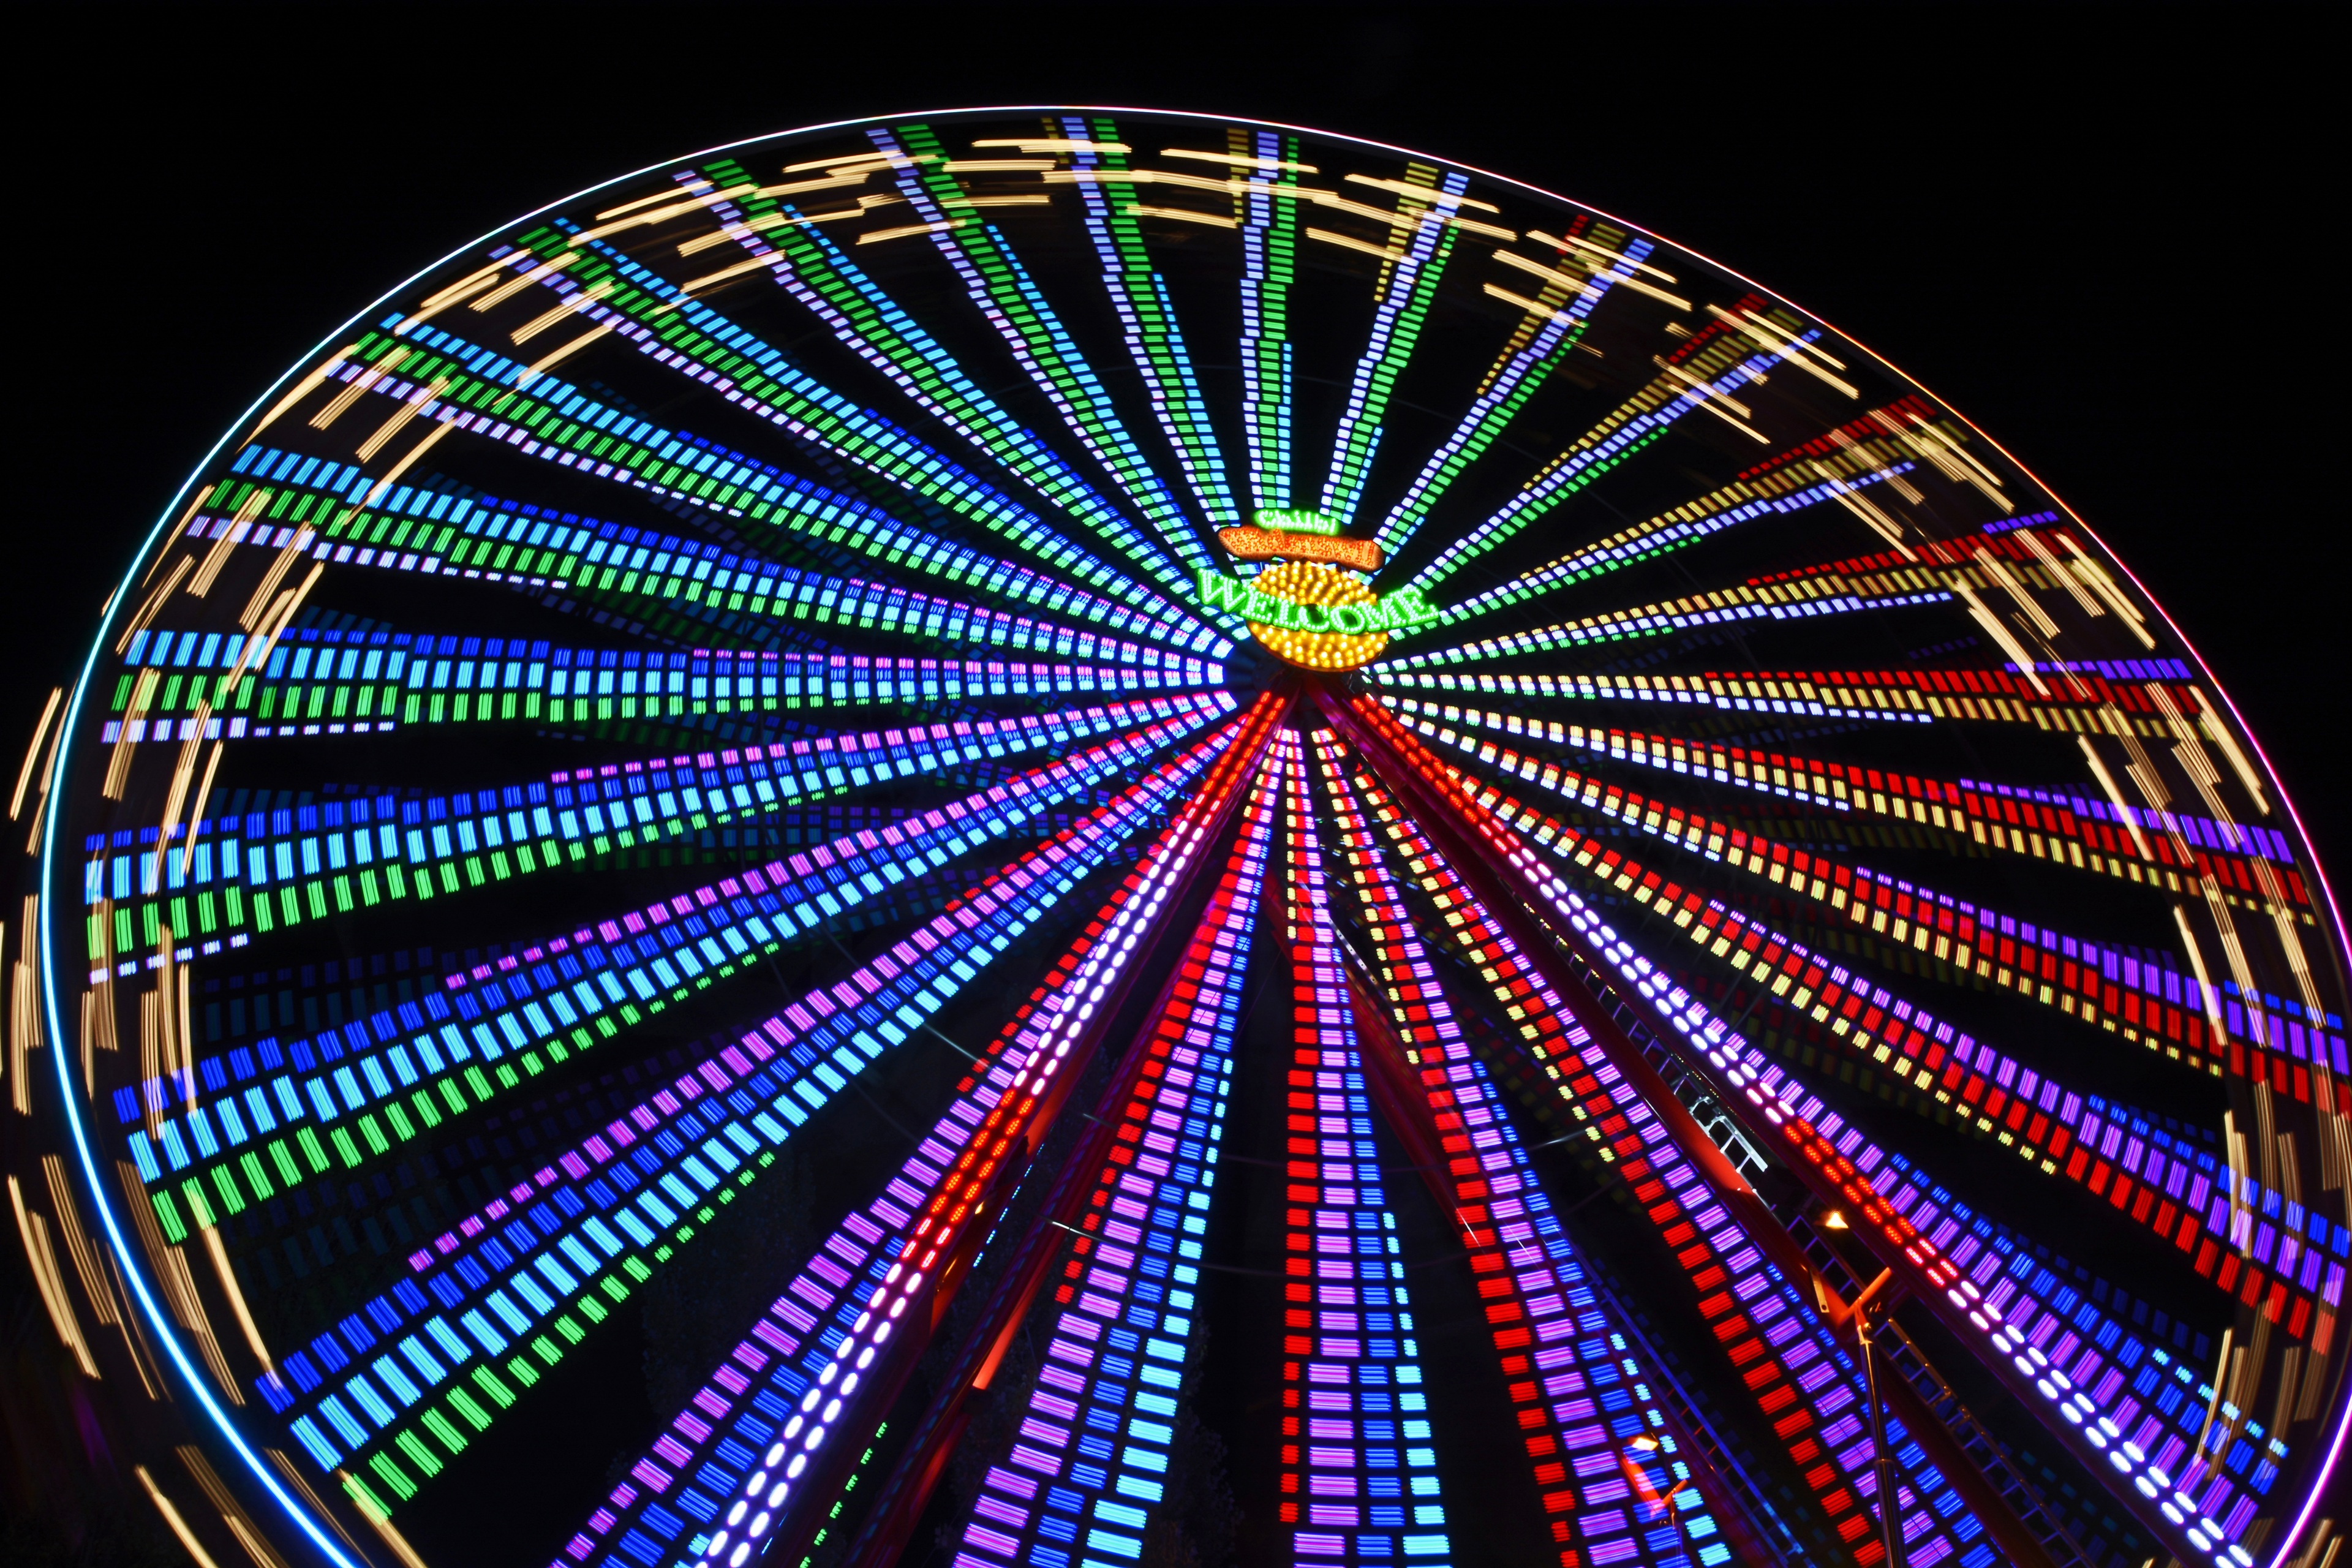
light, night, view, recreation, line, ferris wheel, color, cozy, attraction, colorful, leisure, circle, fairground, lights, fun, symmetry, turn, tourist attraction, shape, fair, entertainment, pleasure, folk festival, slowly, hustle and bustle, year market, carnies, fun activity, outdoor recreation